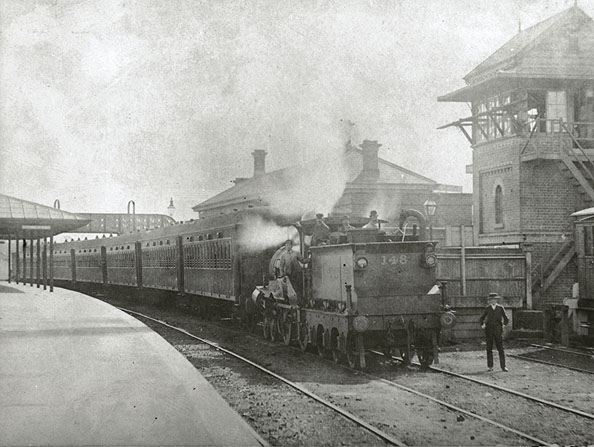
An old train with steam coming from it, at a train station.

A black and white photo of an old train

A train on a track with a man standing next to it near buildings.